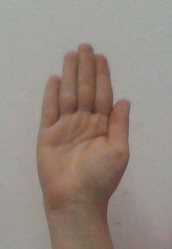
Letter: seen